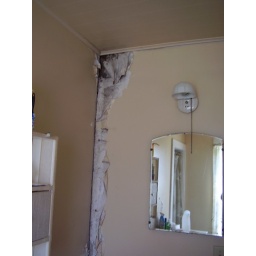
Water damage, inside bathroom wall. Water came in from roof, where main roof meets roof valley to the bathroom